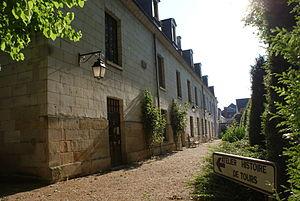
Logis des Gouverneurs au château de Tours (côté place des Turones). Entrées de l'Atelier d'histoire et de la bibliothèque d'étude de la société Archéologique de Touraine
Le château de Tours, en Indre-et-Loire, est situé en bordure de Loire dans le quartier le plus ancien de Tours, proche de la cathédrale Saint Gatien, érigé sur les vestiges de la cité antique dont Tours tire son origine. Nonobstant l'étendue de ses fondations partiellement révélées par les fouilles des années 1970, il est la trace fort modeste d'un château médiéval comtal du XIᵉ siècle, tel qu'il fut modifié et agrandi aux XIIIᵉ et XVᵉ siècles où il acquiert le statut de demeure royale. Presque entièrement détruit au XVIIIᵉ siècle, ses deux tours restantes sont accommodées avec un nouveau bâtiment utilisé par l'armée à partir de la Révolution. Après avoir servi de caserne, c'est dans cette configuration singulière qu'il est tiré de l'oubli et restauré dans la seconde moitié du XXᵉ siècle. Il fait l’objet d’un classement partiel au titre des monuments historiques depuis le 20 août 1913, l'autre partie bénéficiant d'une inscription à l'inventaire supplémentaire le 21 novembre 1973. Il abrite aujourd'hui des activités culturelles et patrimoniales.